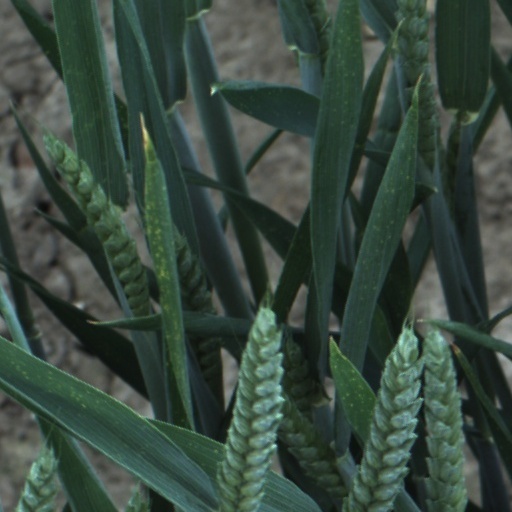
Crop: wheat